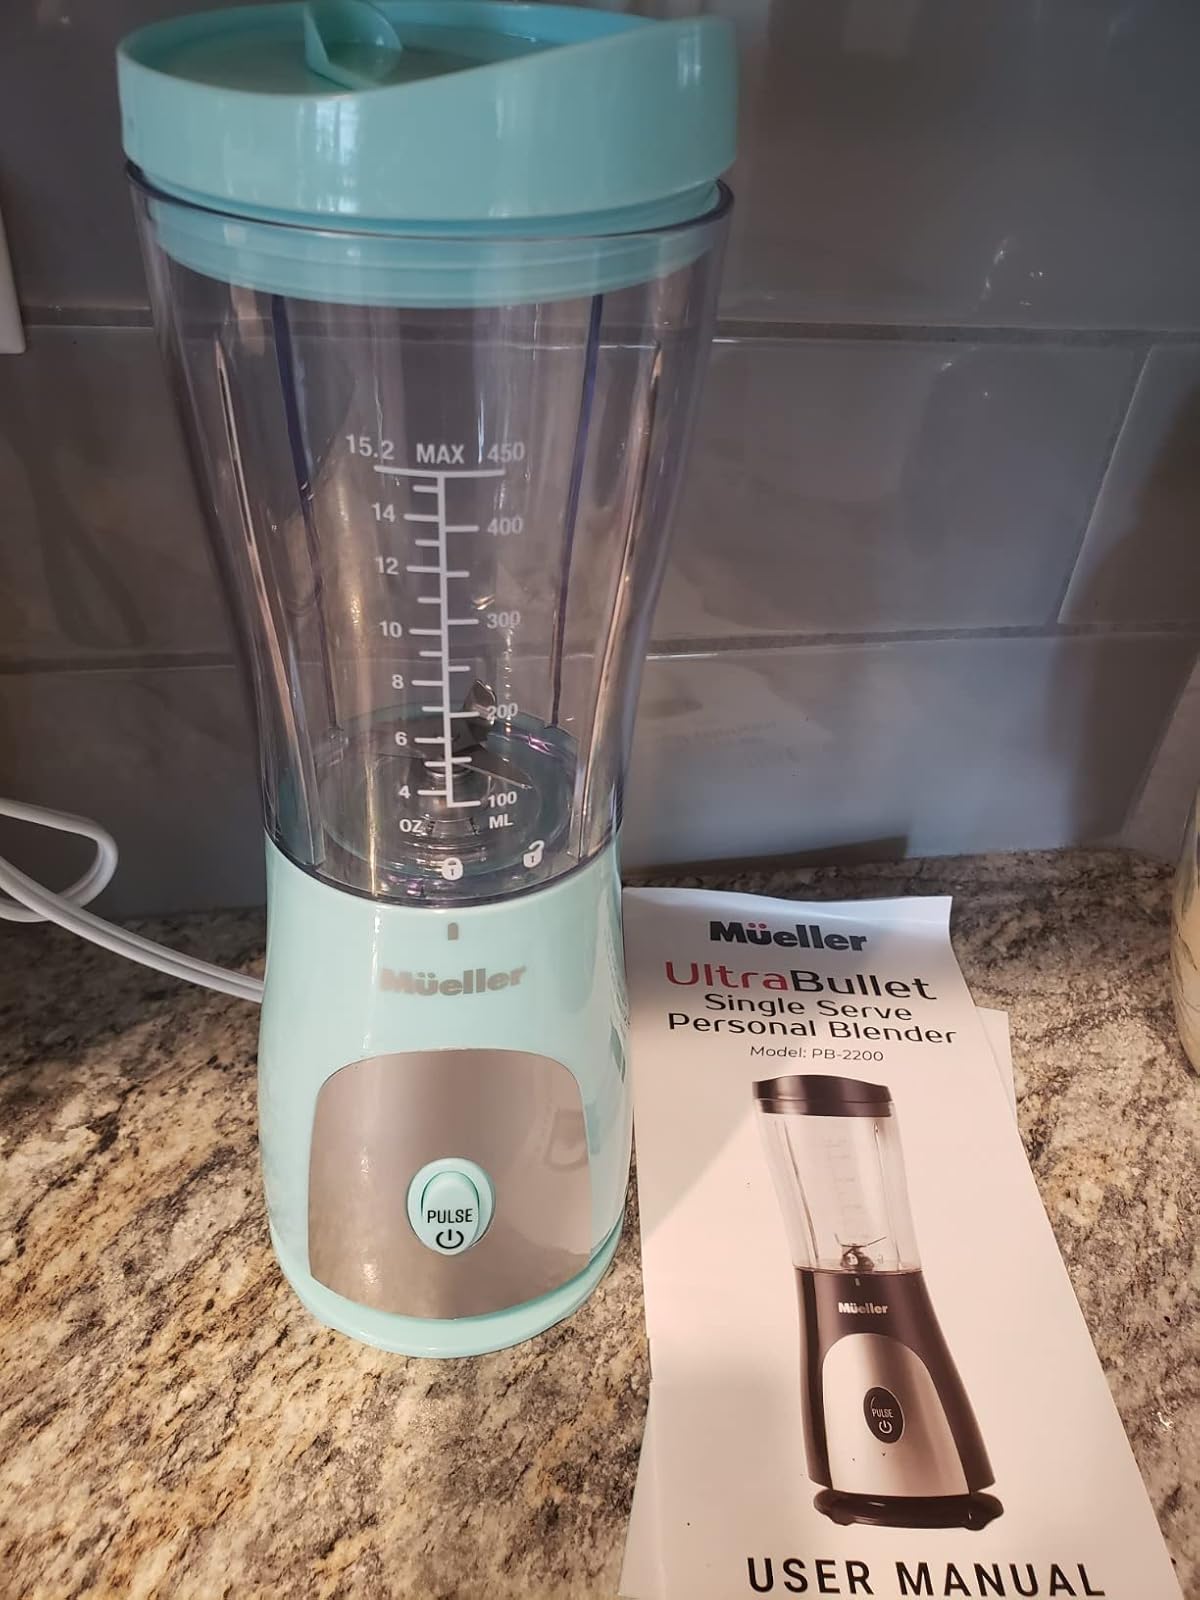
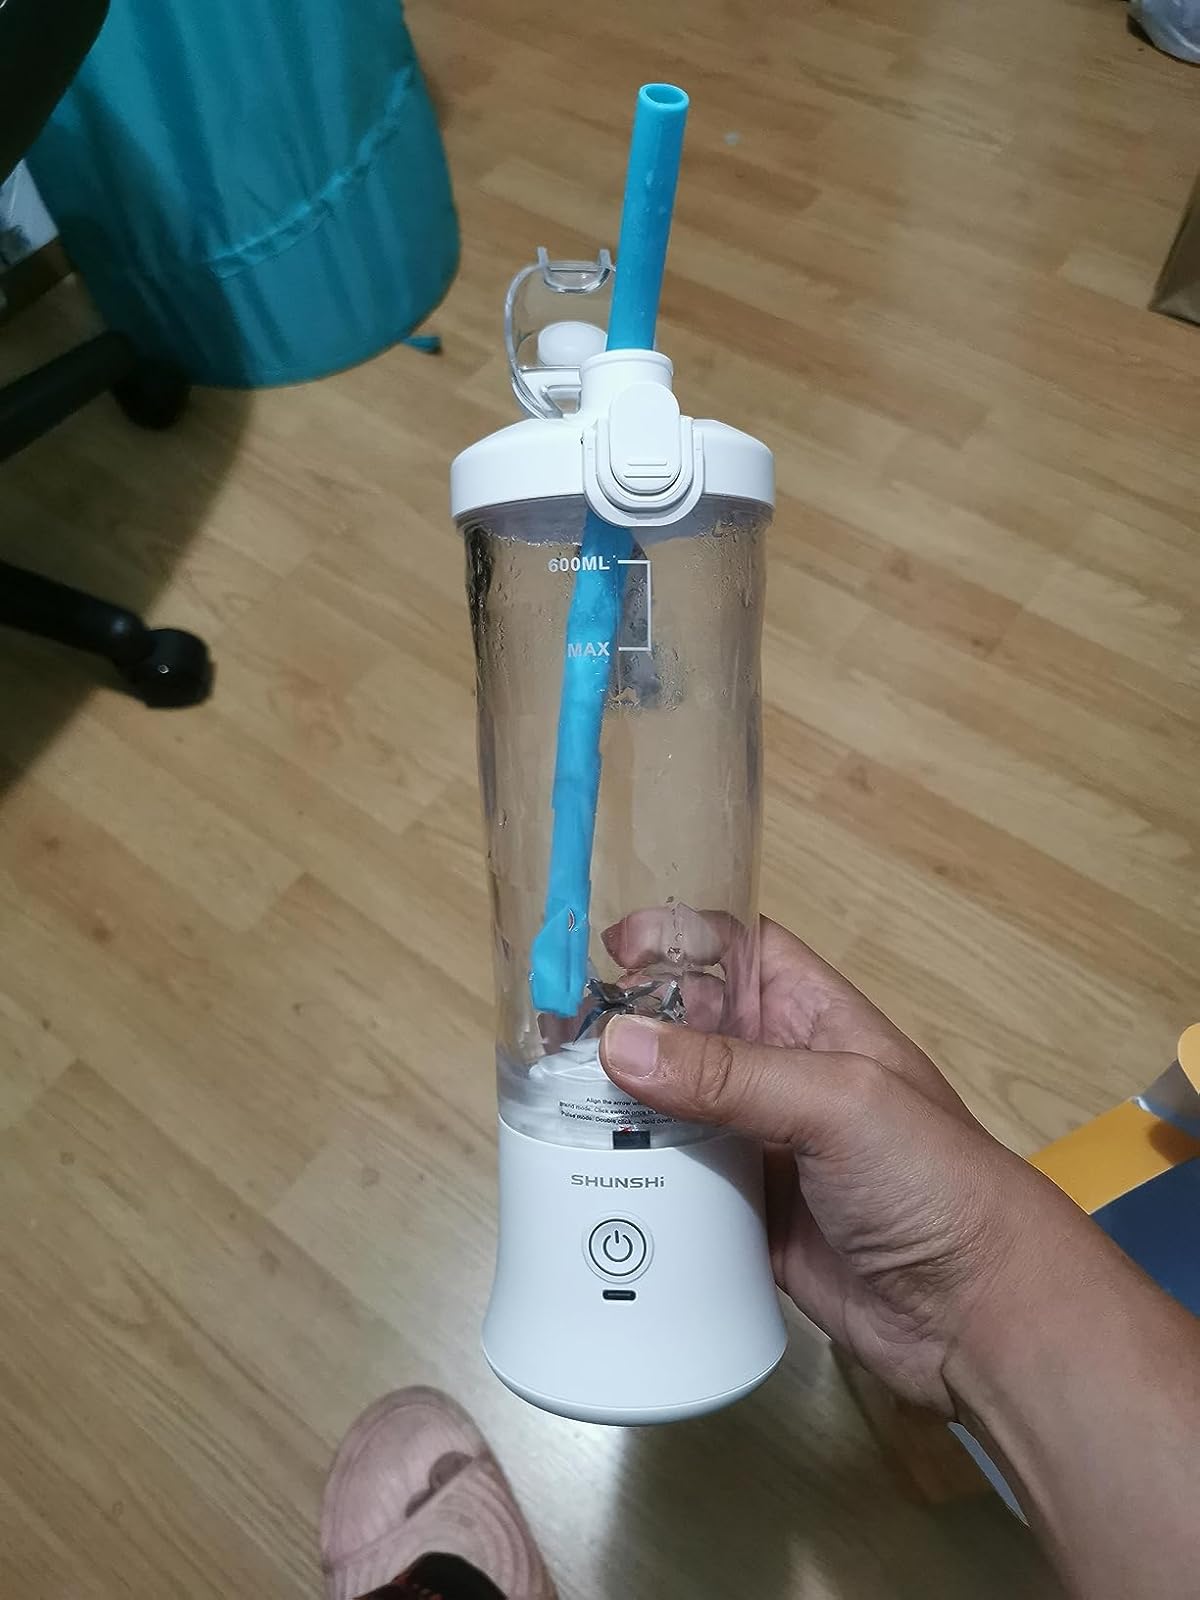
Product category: items_blender
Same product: no